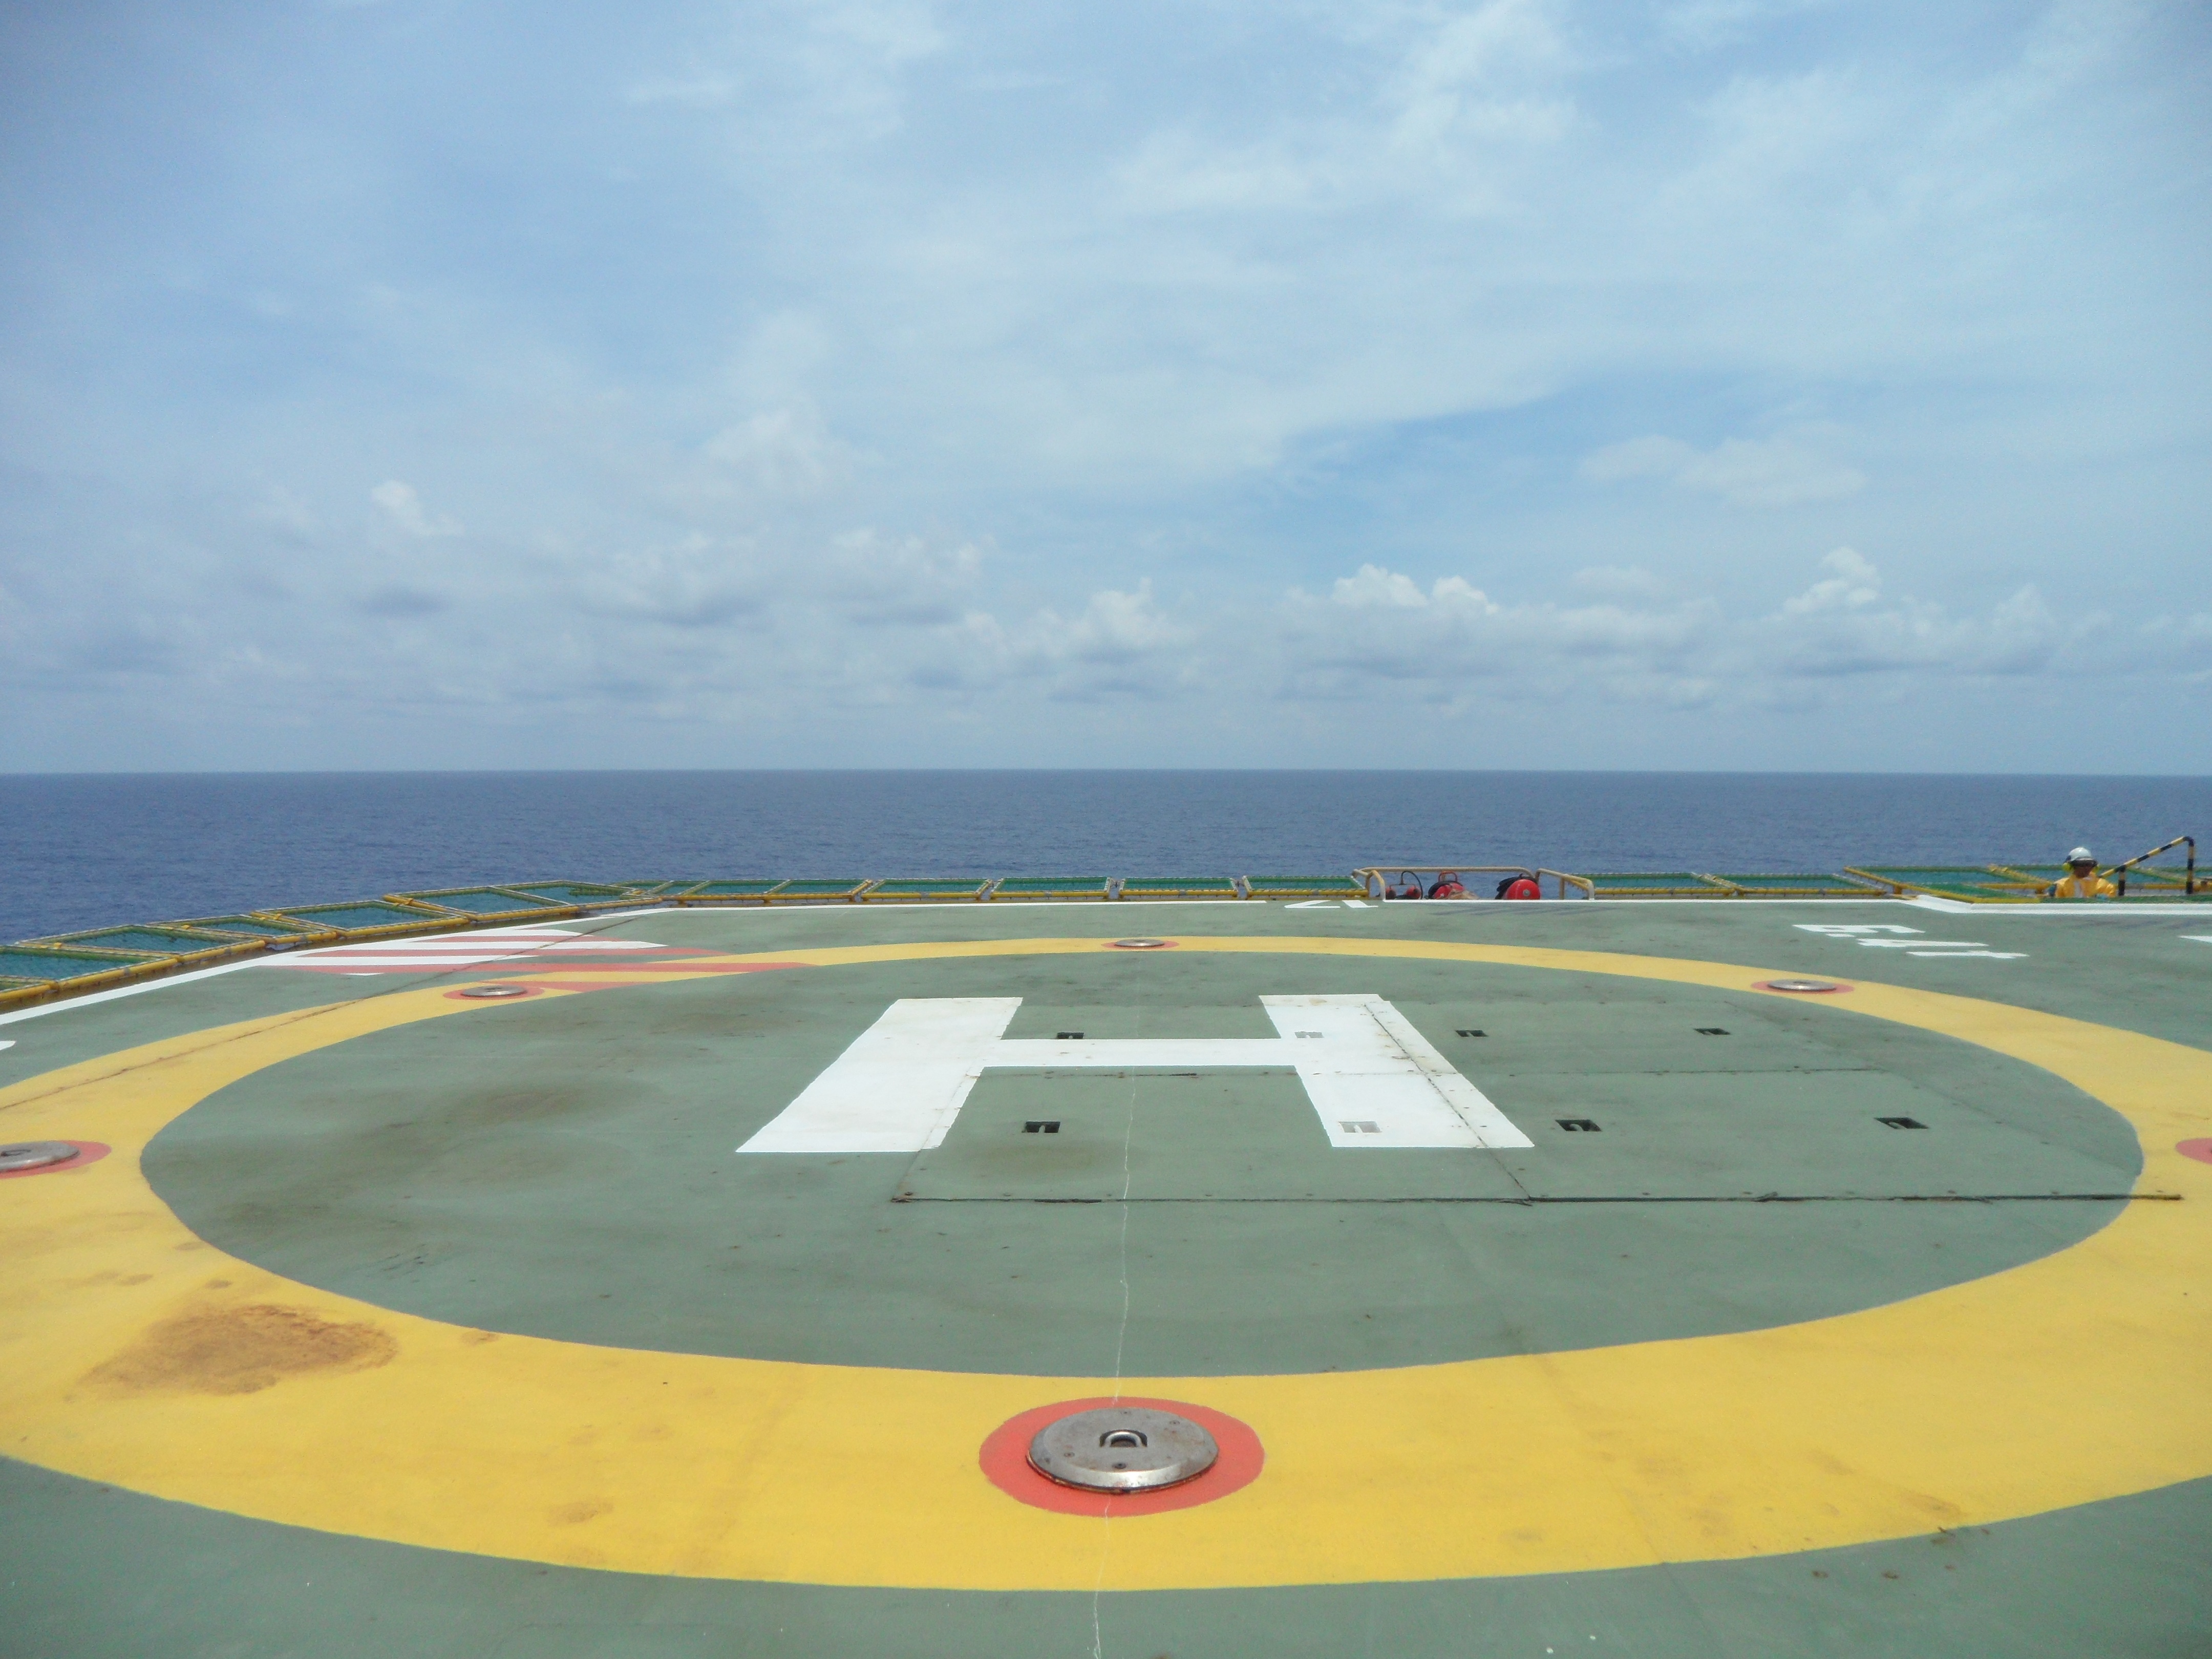
sea, water, structure, deck, vehicle, aviation, flight, helicopter, stadium, helipad, runway, race track, chopper, offshore, rig, aerial photography, atmosphere of earth, sport venue, helideck